Marcelo Torcuato de Alvear

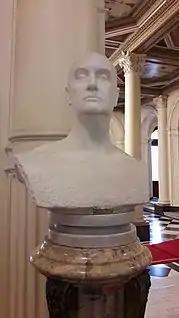
Alvear bust in the busts room of the Casa Rosada.

By the end of the 1930s, Alvear's health had deteriorated, as a result of a flu from which it was difficult for him to recover and the political situation that the country was experiencing in those years. During a meeting of the National Committee, the surprise resignation of Alvear was read, made to leave the way to Tamborini clear. A delegation went to his home in Don Torcuato to inform him that the committee had rejected his resignation. Alvear could not receive them due to his delicate state of health, but with his secretary as an intermediary, he thanked them for the visit with the conclusion that "I am very ill, with one foot in the grave."